Manado

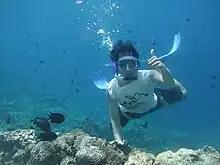
Snorkeling around Bunaken

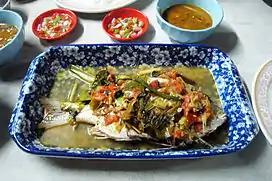
Fish "Woku"

Citraland, a wealthy suburb of Manado, is home to Asia's second tallest and the world's fourth tallest statue of Christ (Christ Blessing Statue), and perhaps the world's first statue in the flying posture.